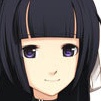
Portrait style: Anime Portrait